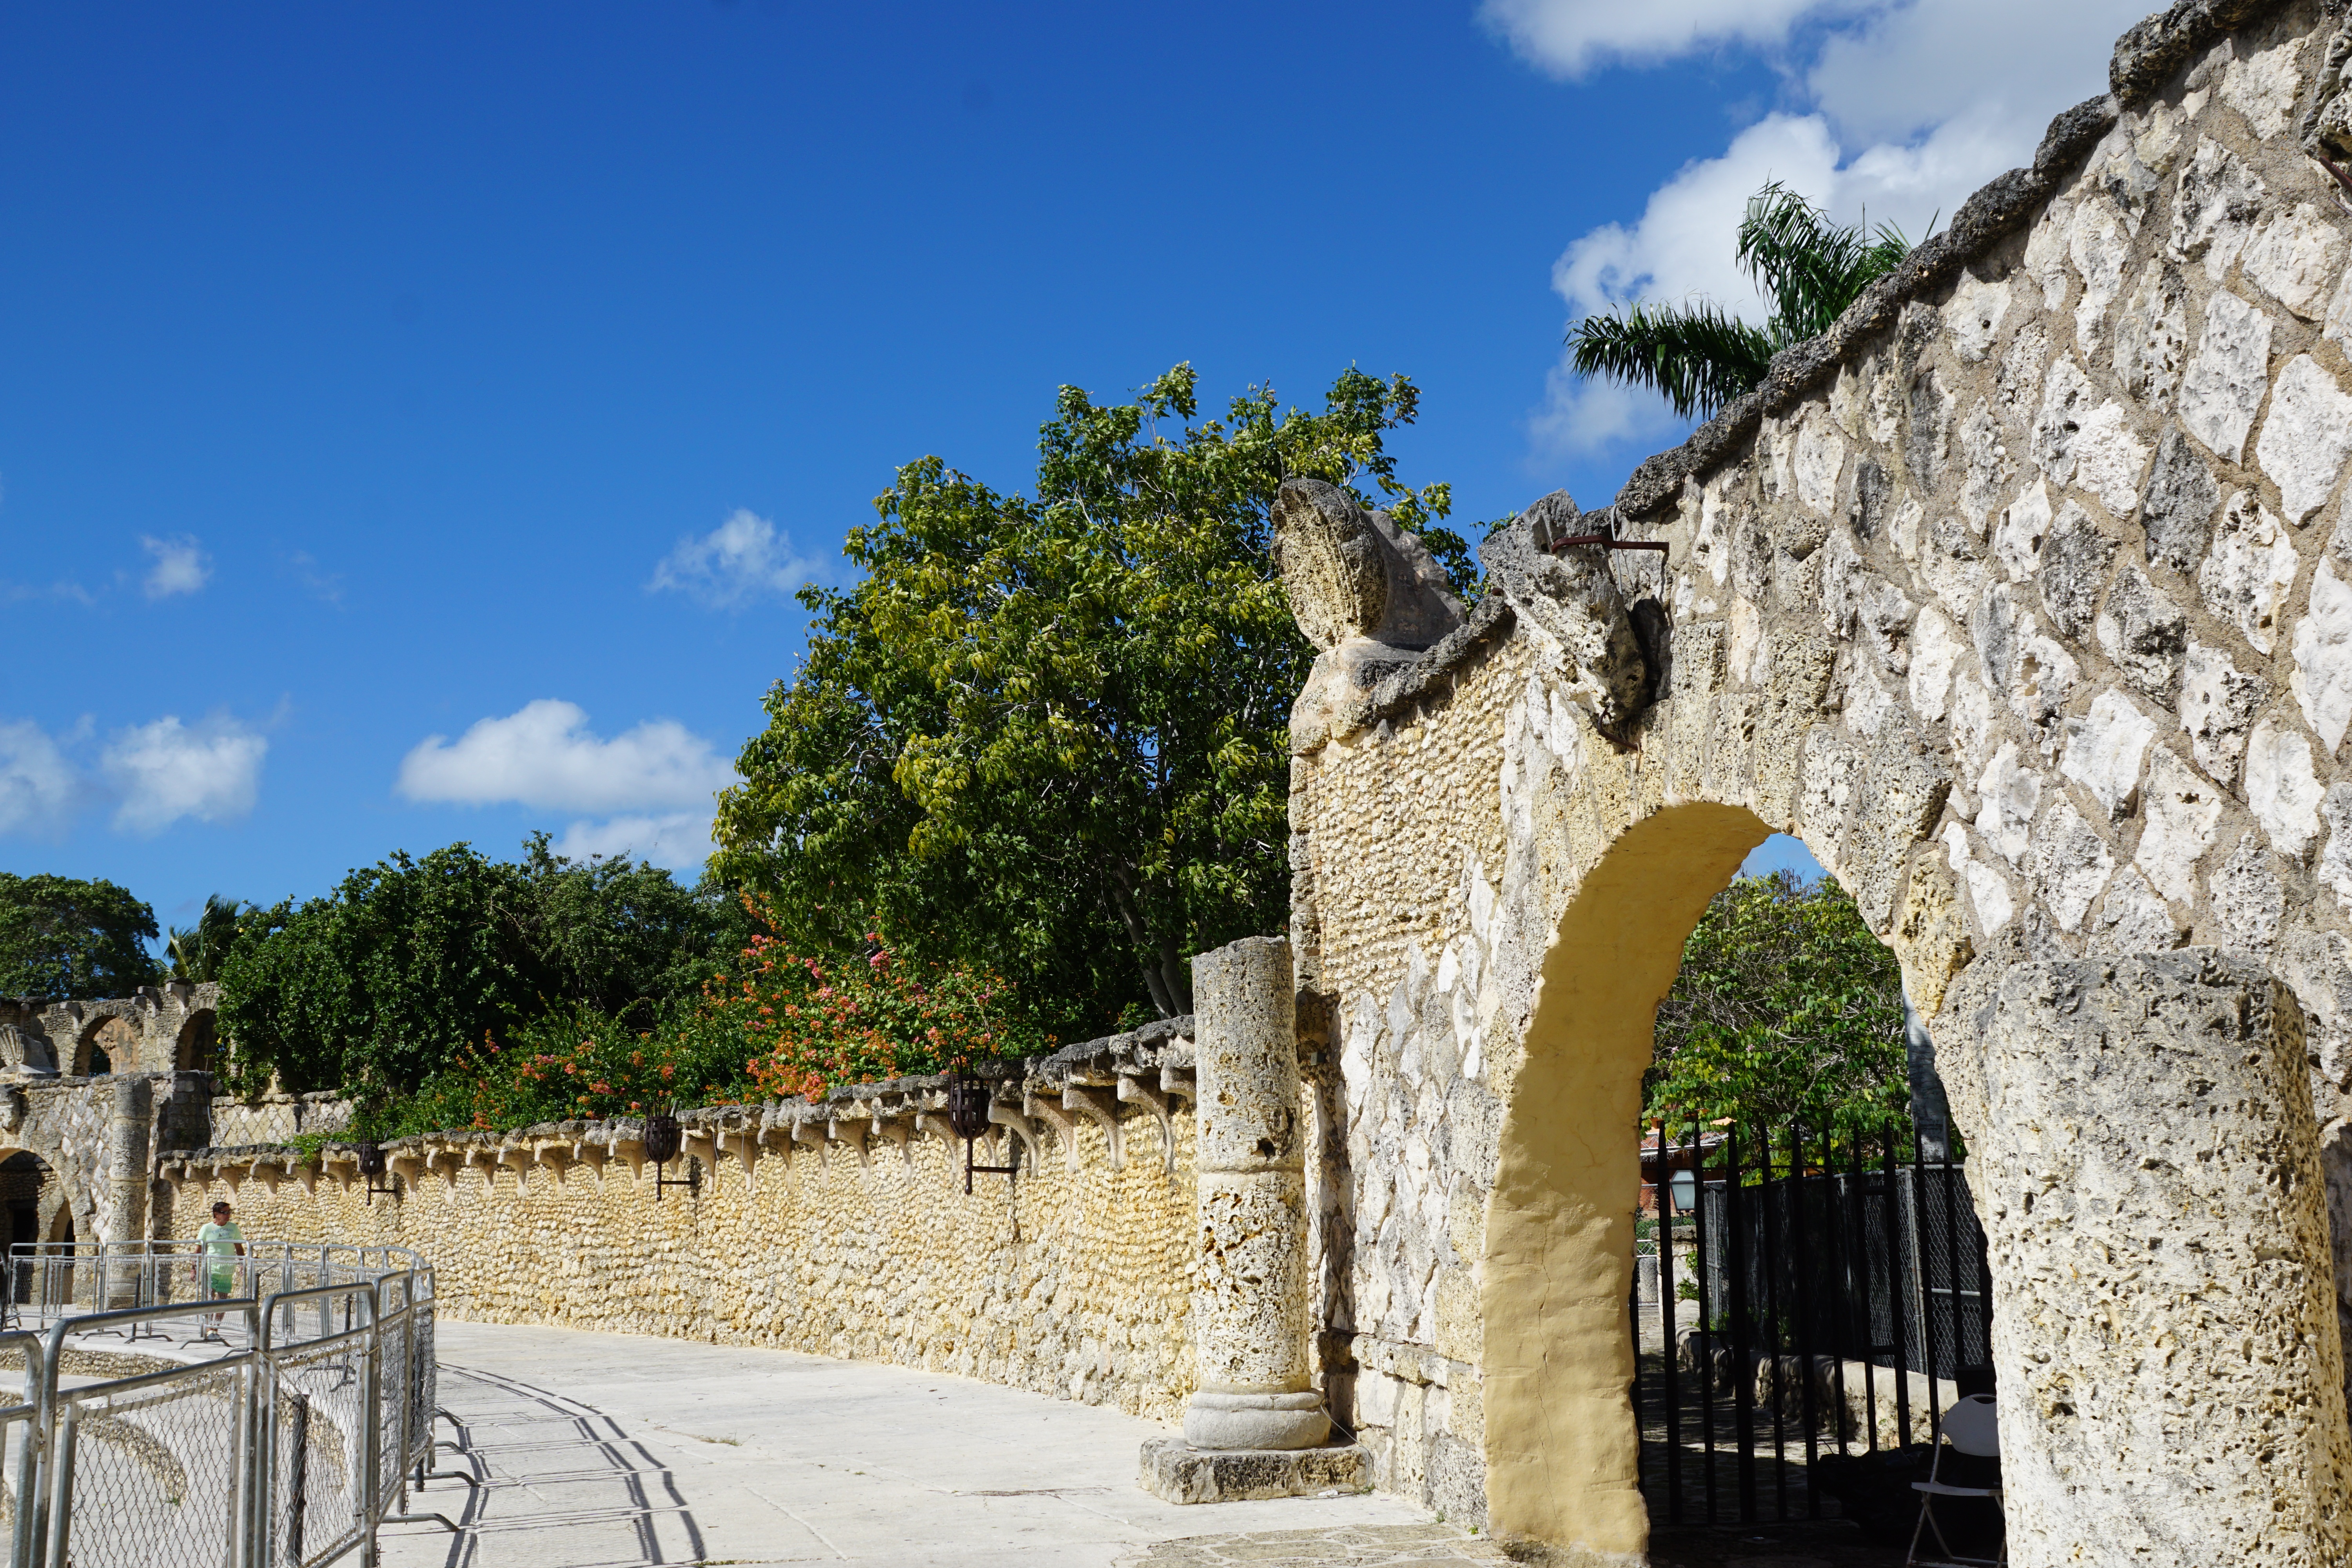
building, vacation, travel, village, fortification, tourism, place of worship, ruins, monastery, estate, caribbean, dominican republic, amphitheater, ancient history, altos de chav n village